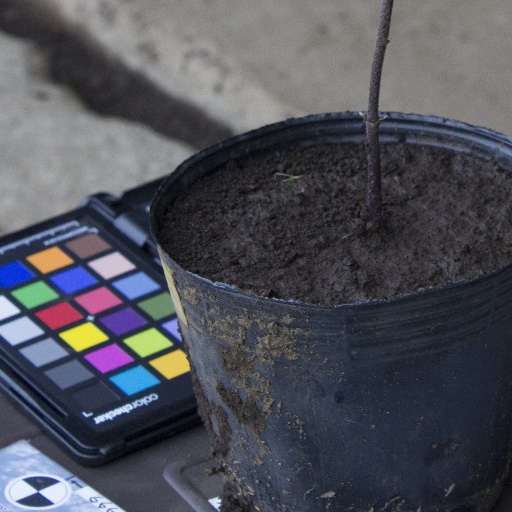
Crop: soybean